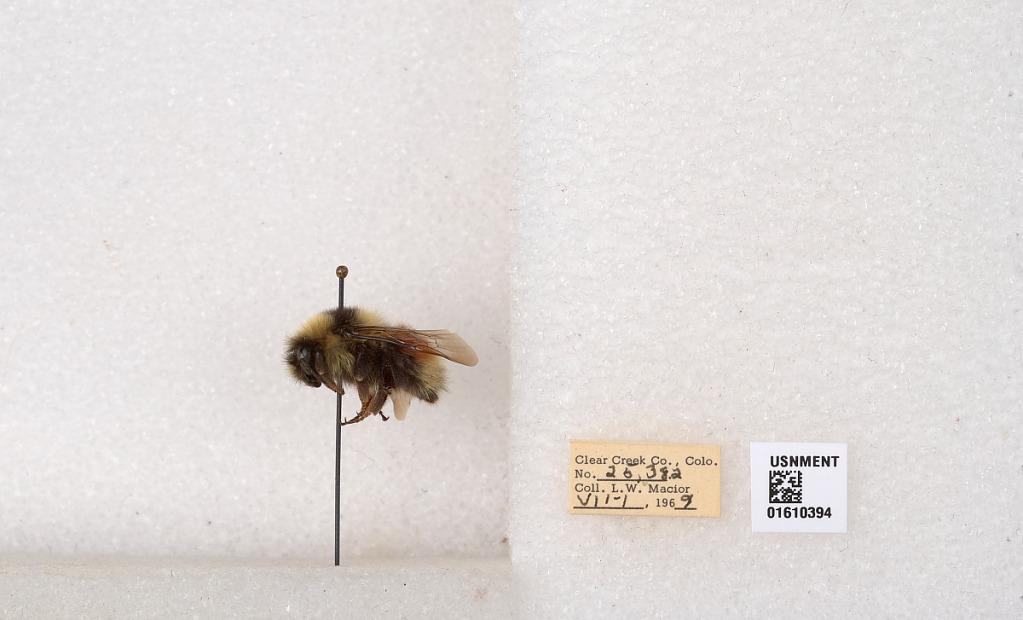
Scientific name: Bombus (Pyrobombus) sylvicola Kirby
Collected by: L. Macior
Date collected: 1969-7-1
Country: United States
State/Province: Colorado
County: Clear Creek
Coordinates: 39.6891, -105.644